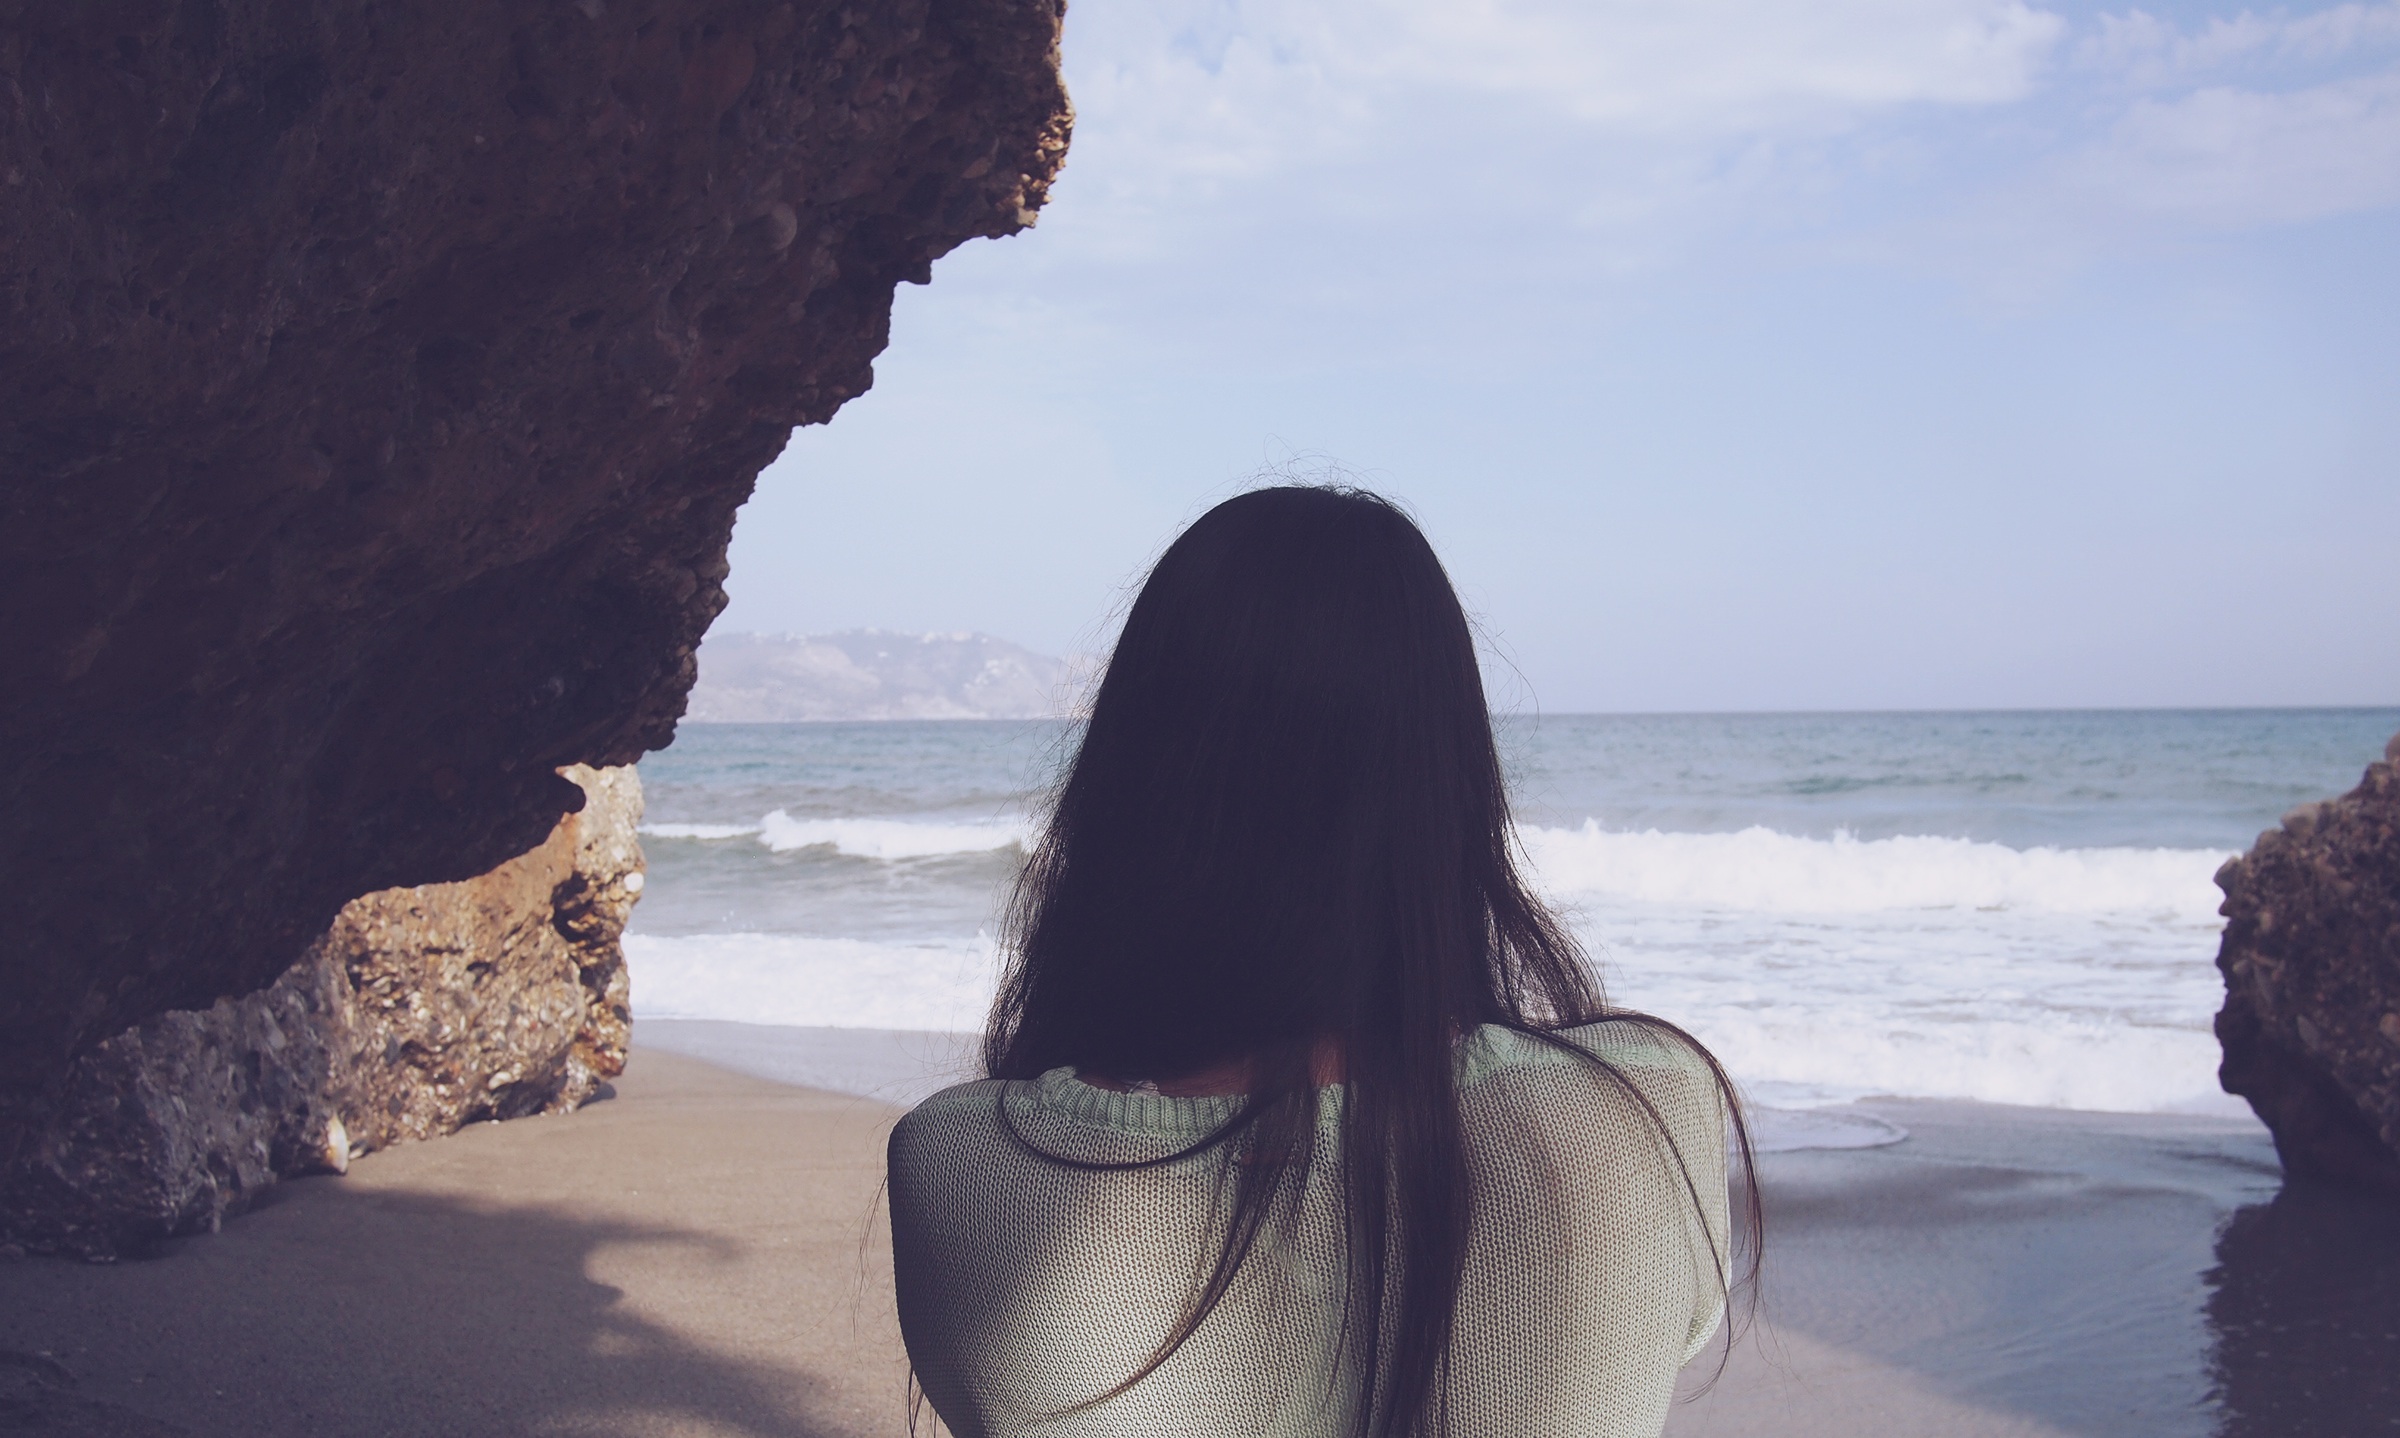
beach, sea, coast, sand, rock, ocean, girl, woman, shore, wave, vacation, cliff, bay, blue, terrain, material, body of water, cape